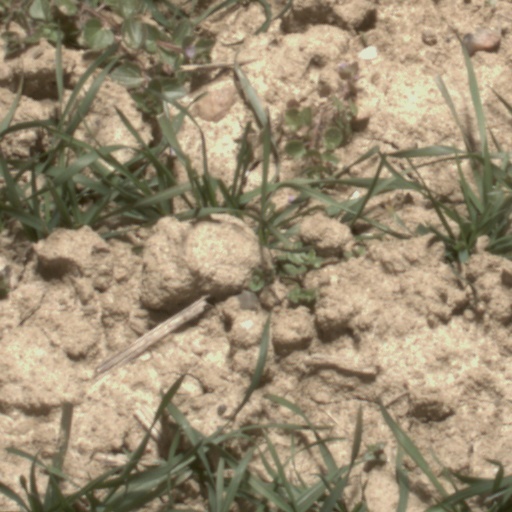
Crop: wheat